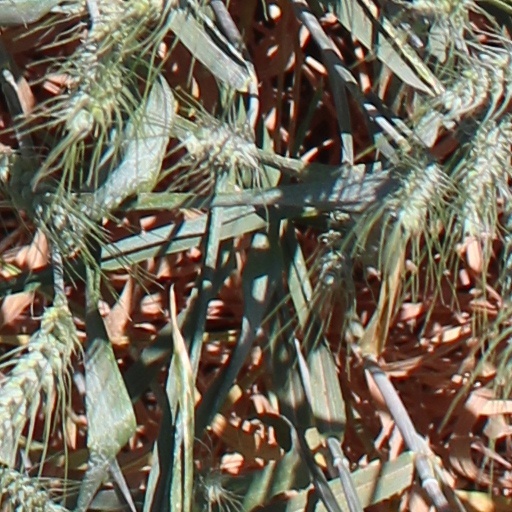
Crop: wheat